Arizona Coyotes

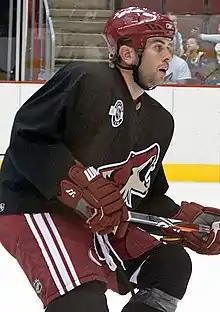
Keith Yandle set the franchise record for most points in a single season by a defenseman, recording 59 points in the 2010–11 season.

"Note: This list does not include seasons of the 1972–1996 Winnipeg Jets."